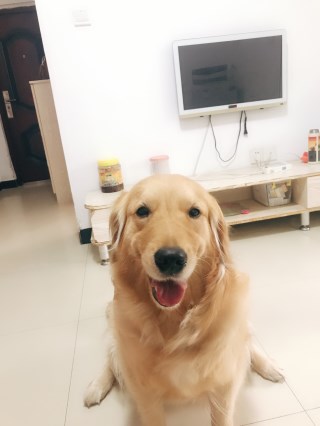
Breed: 5355-n000126-golden_retriever